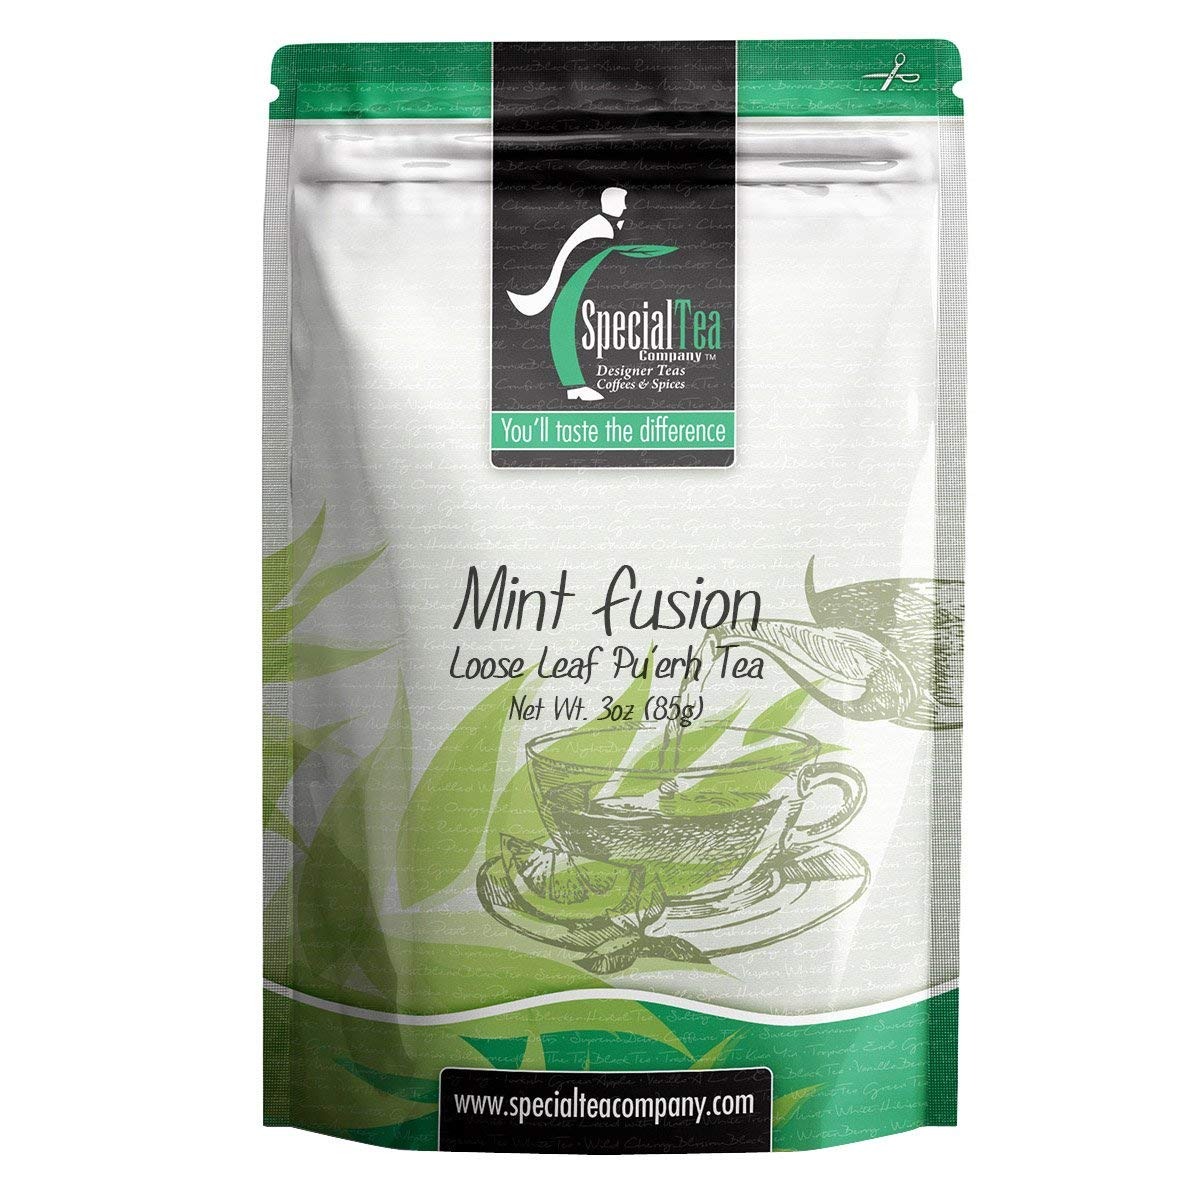
Item Name: Special Tea Mint Fusion Organic Black Tea, Loose Leaf, 3 Ounce
Bullet Point 1: Makes approximately 40 cups of tea
Bullet Point 2: Item Package Length: 4.1cm
Bullet Point 3: Item Package Width: 11.7cm
Bullet Point 4: Item Package Height: 19.3cm
Value: 3.0
Unit: ounce

Price: 10.9